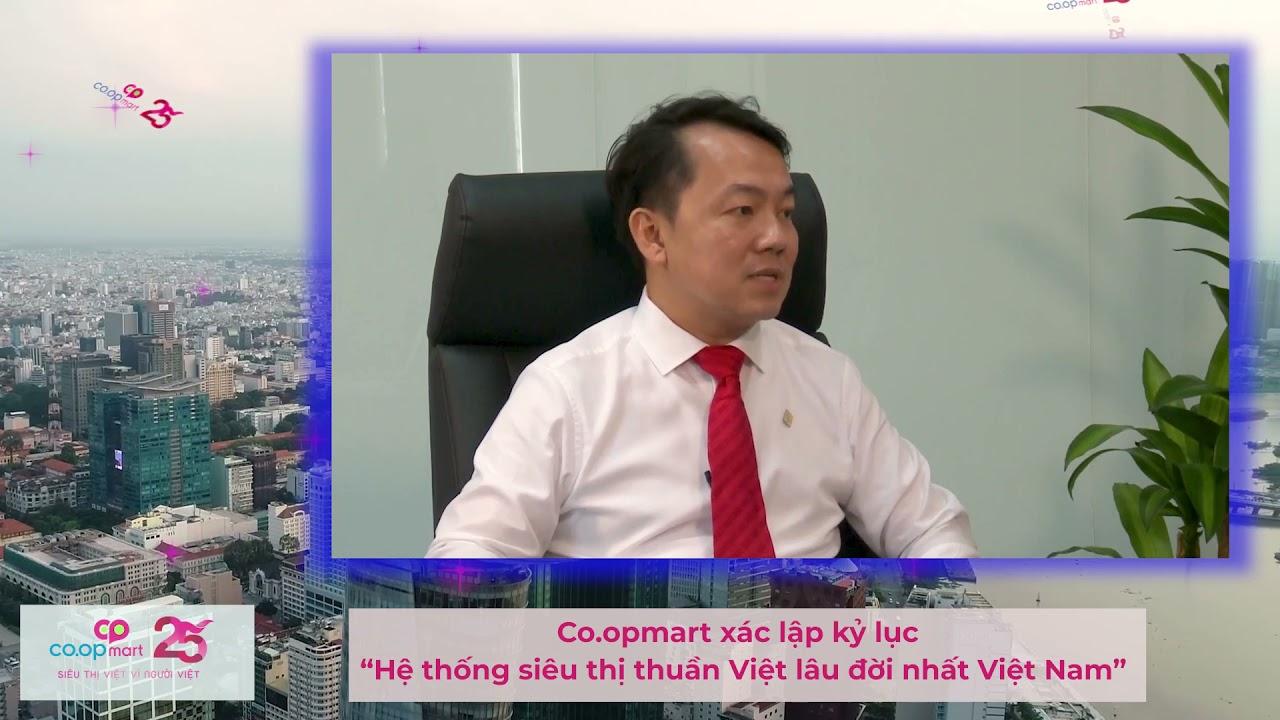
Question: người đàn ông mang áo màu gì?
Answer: mang áo màu trắng